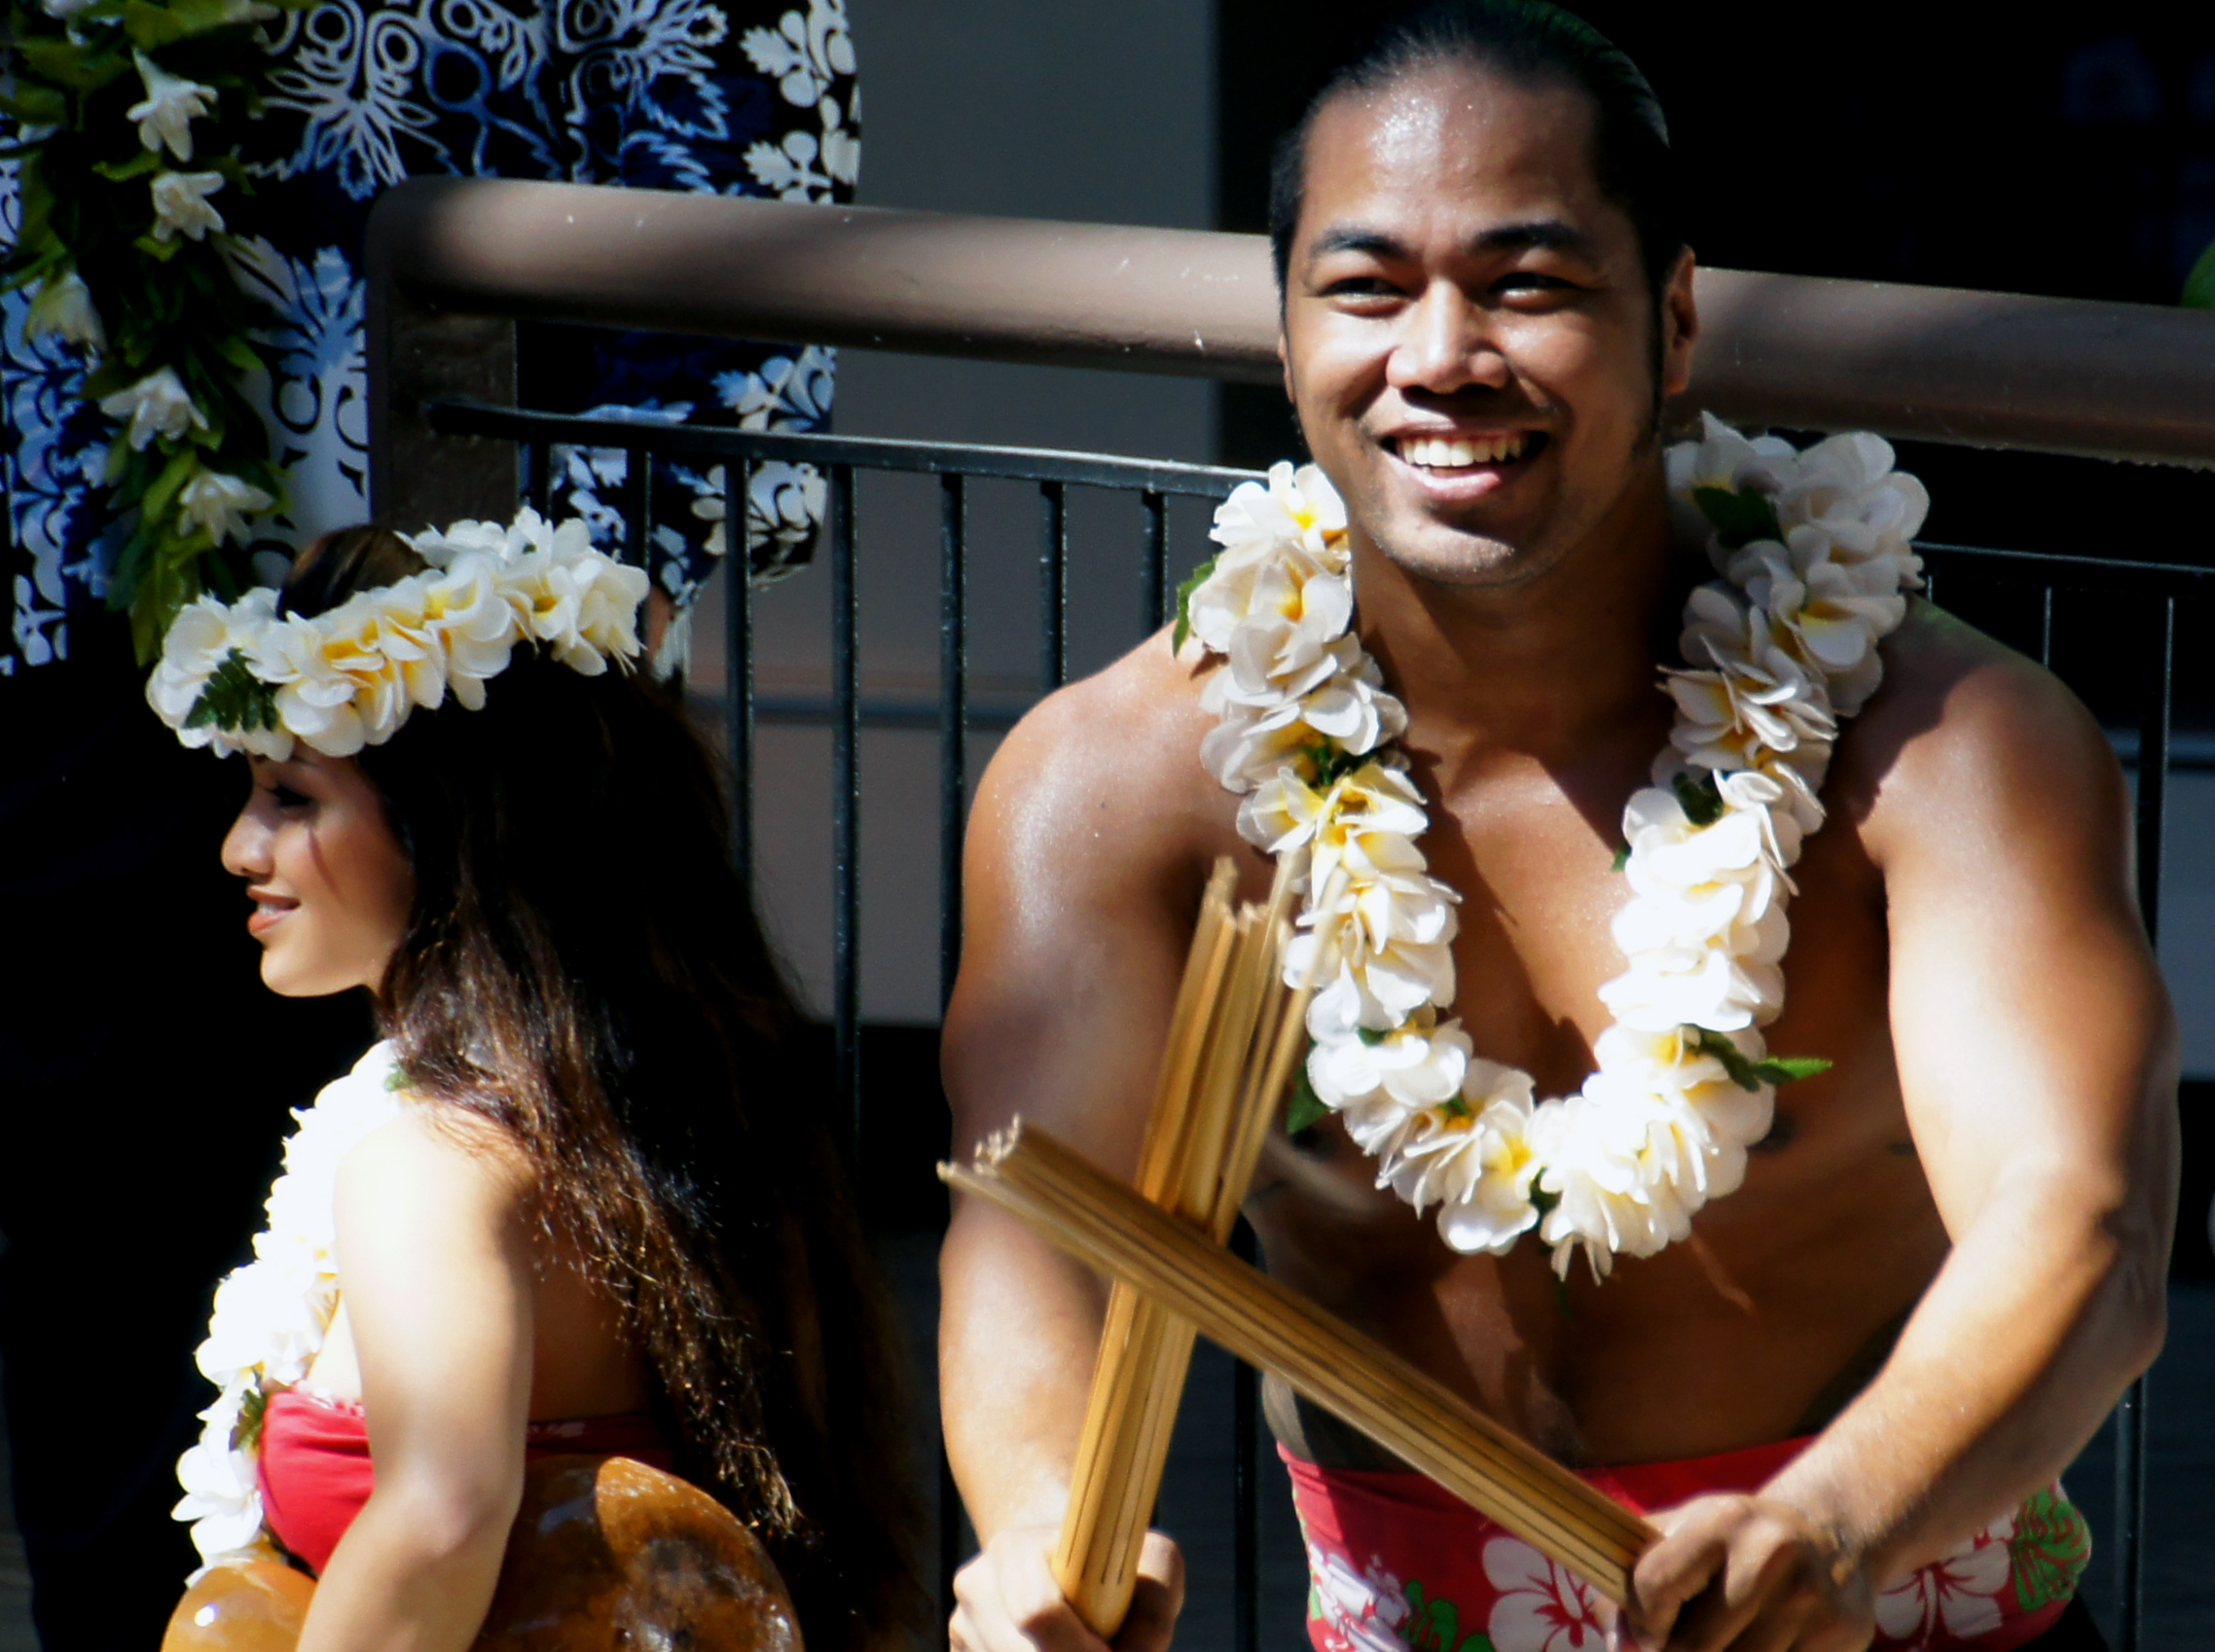
woman, flower, dance, hawaii, wedding, bride, groom, marriage, ceremony, sonyalpha, pacificislands, sonydslra580, honolulu, tamron18270mmpzd, floristry, hula, nativedancing